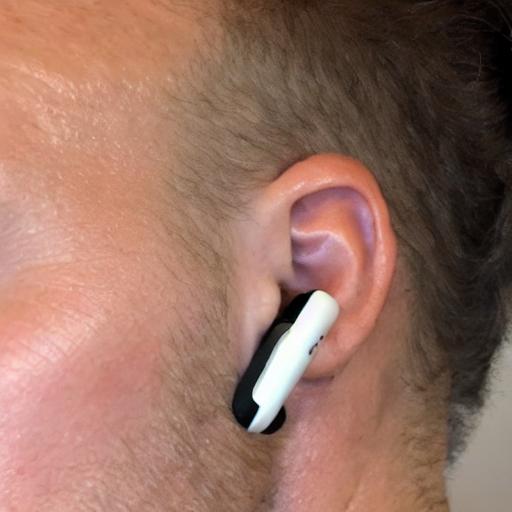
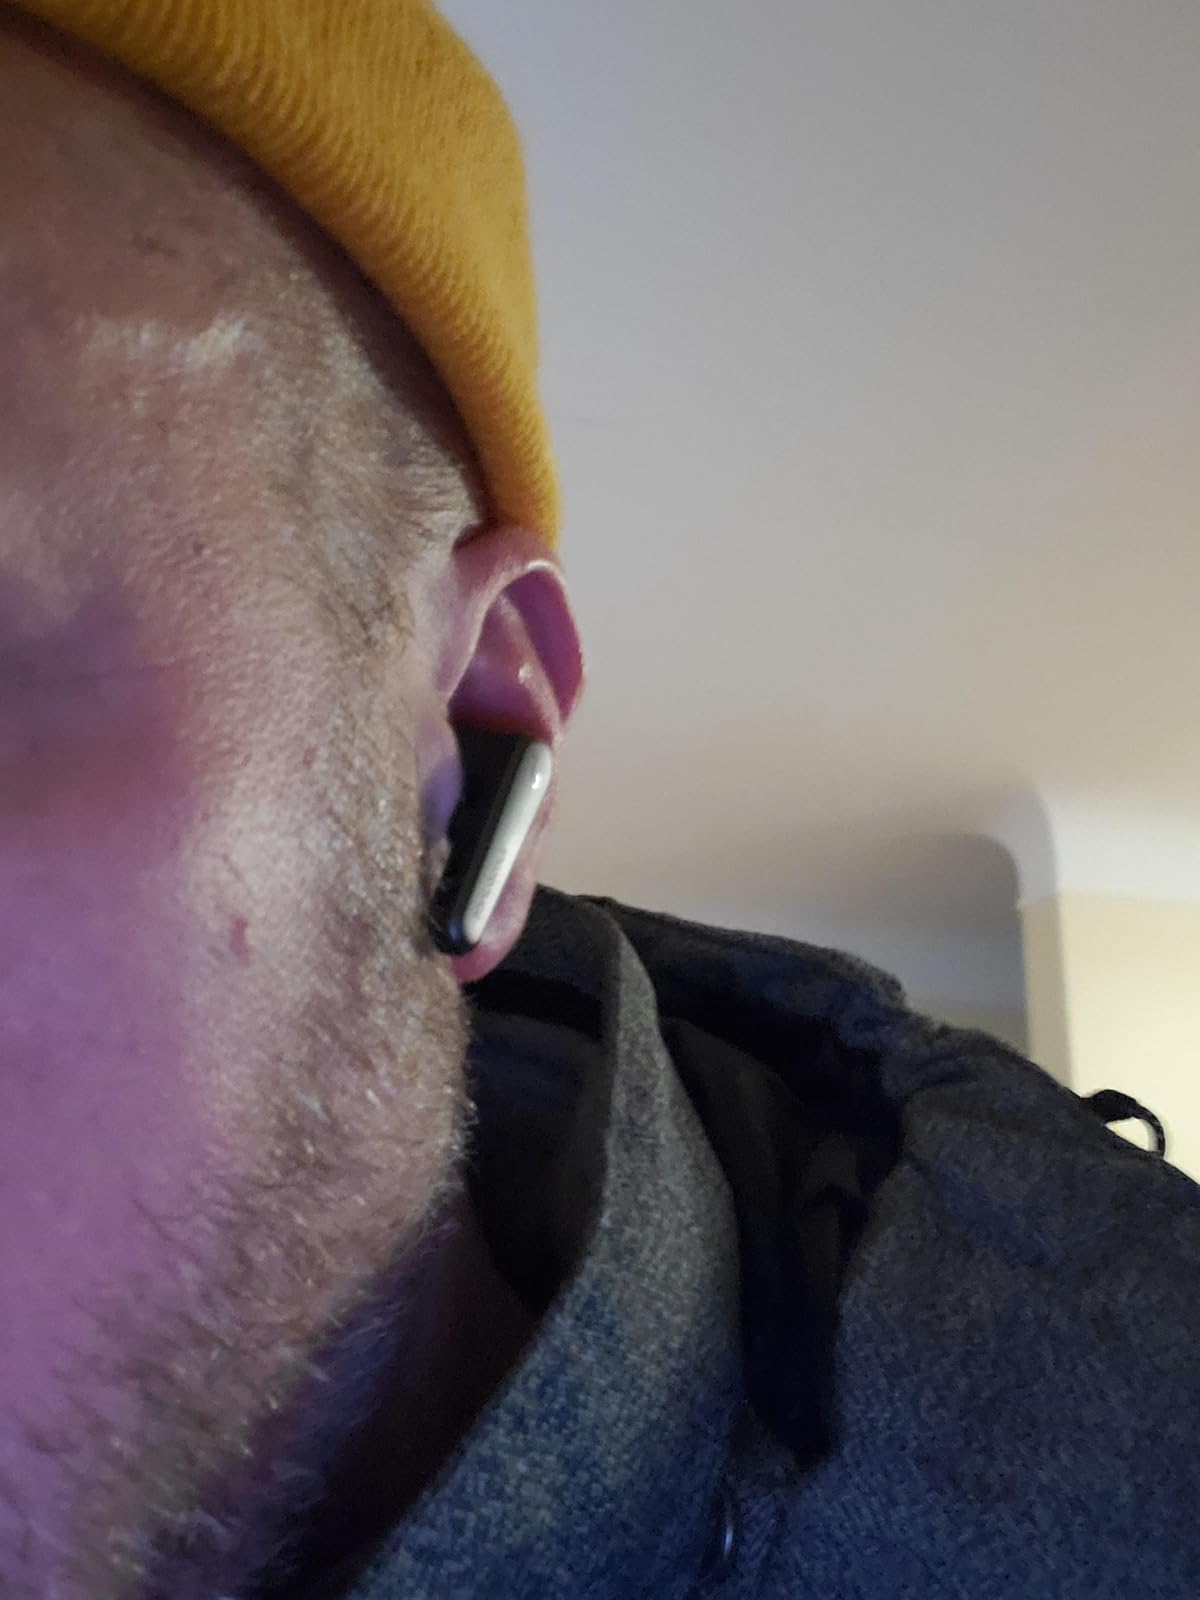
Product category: earbuds
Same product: no